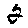
Label: 2